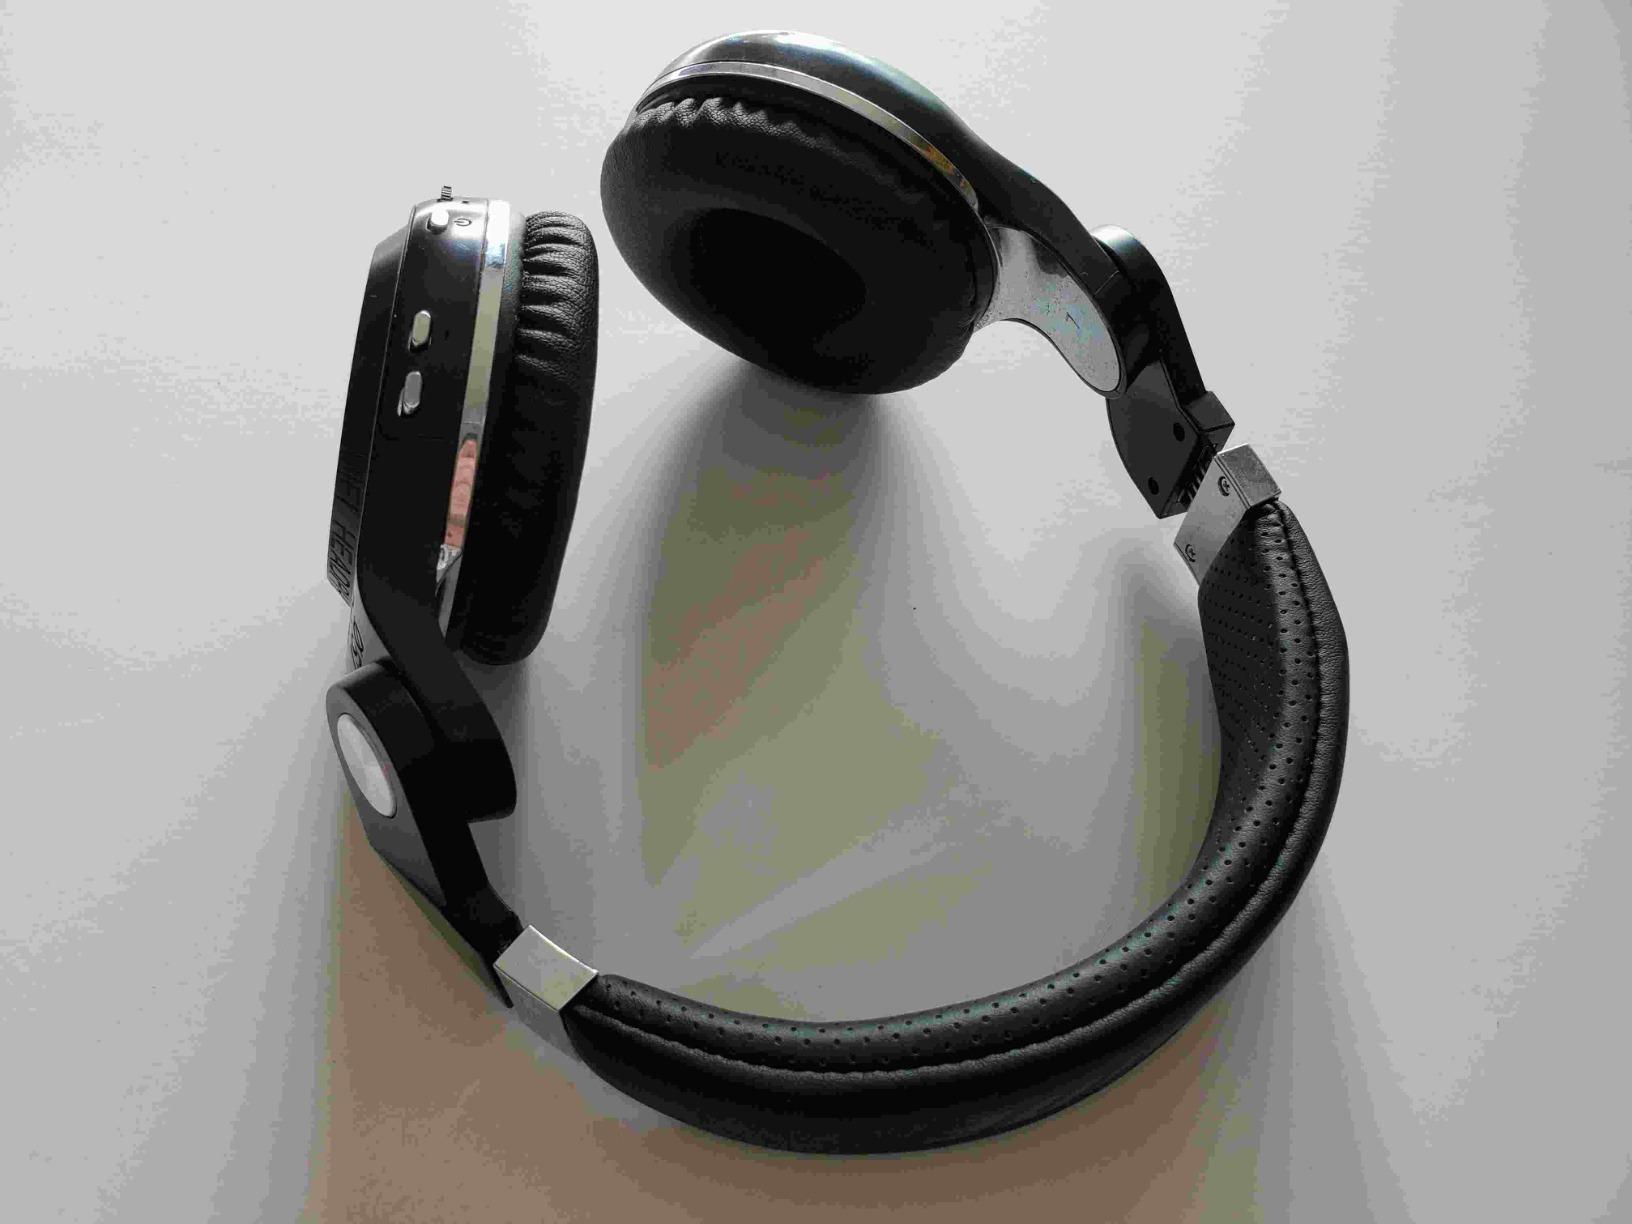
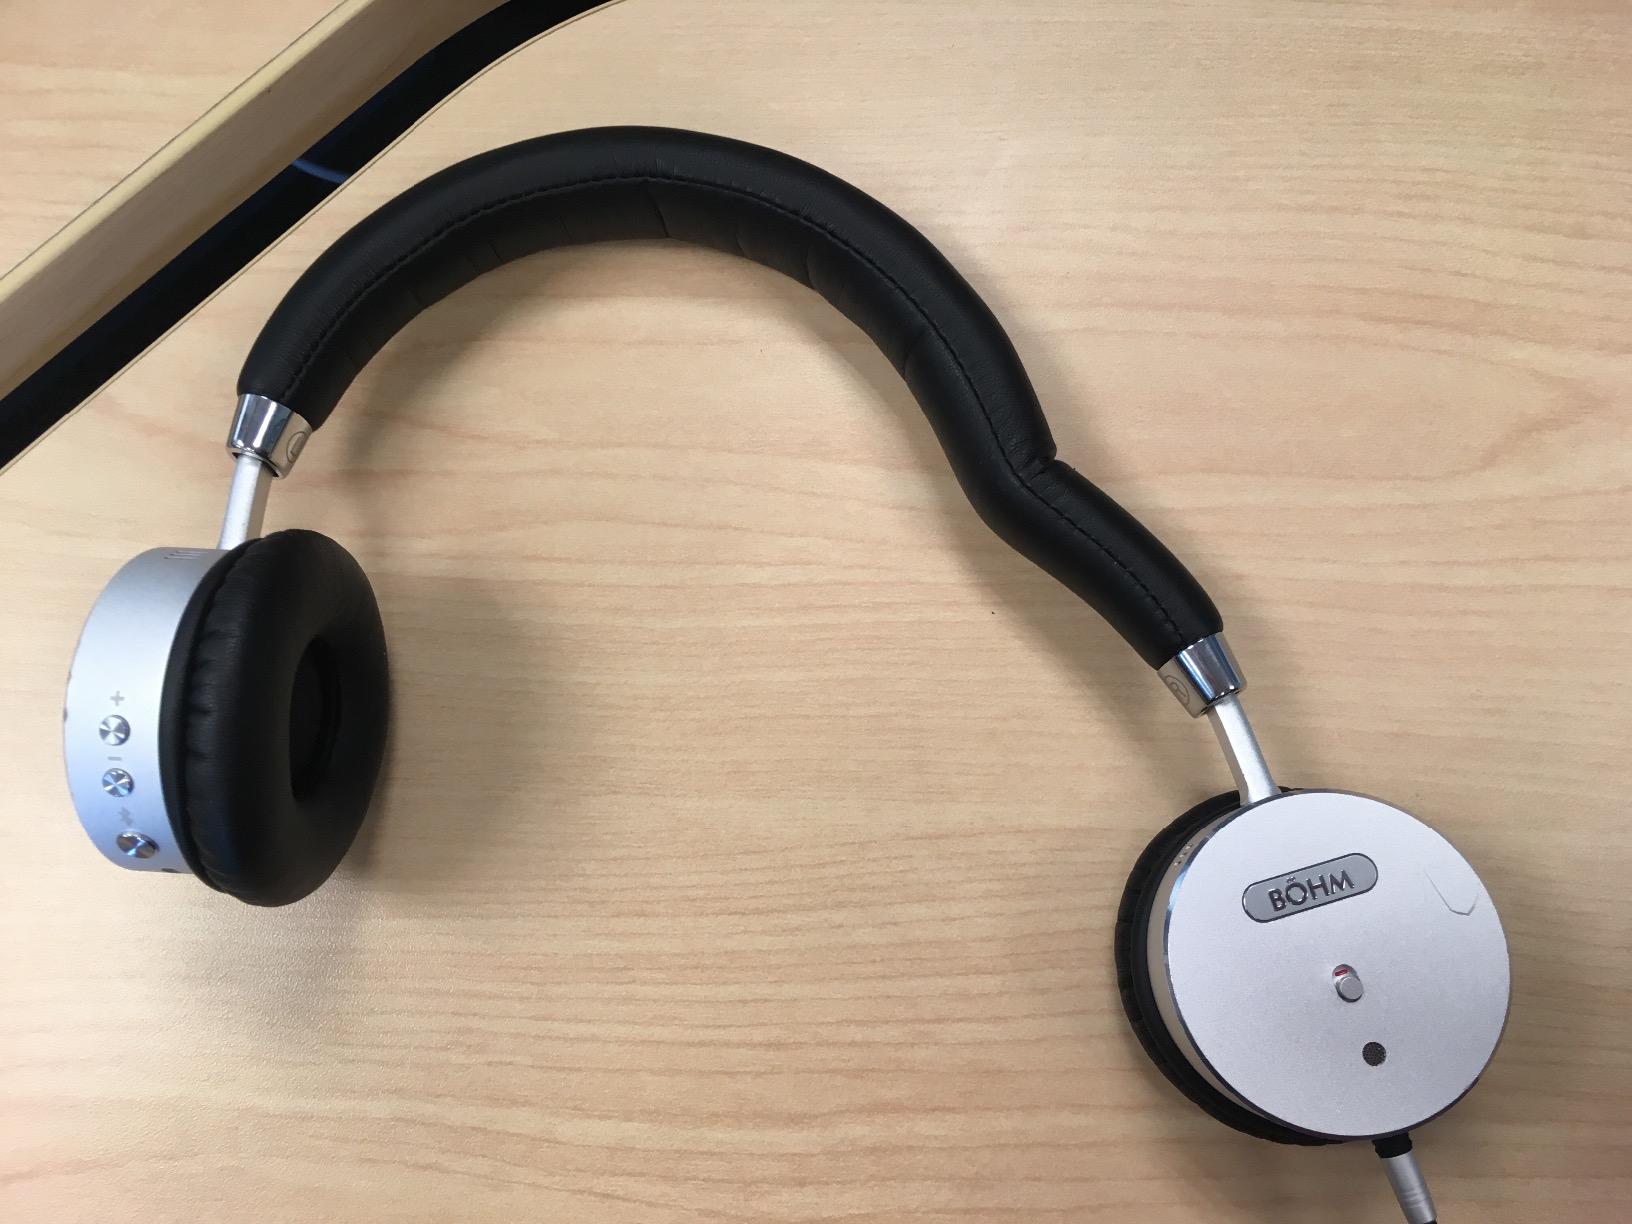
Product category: headphones
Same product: no